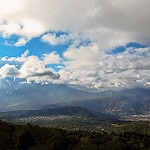
Label: mountain